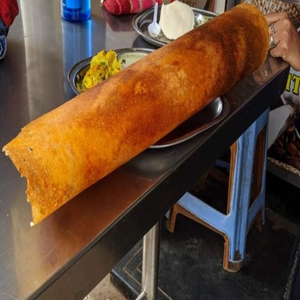
Dish: dosa